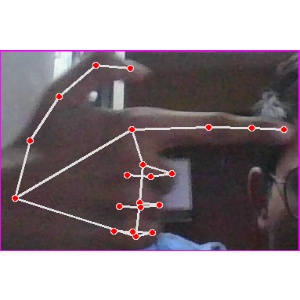
अक्षर: ब